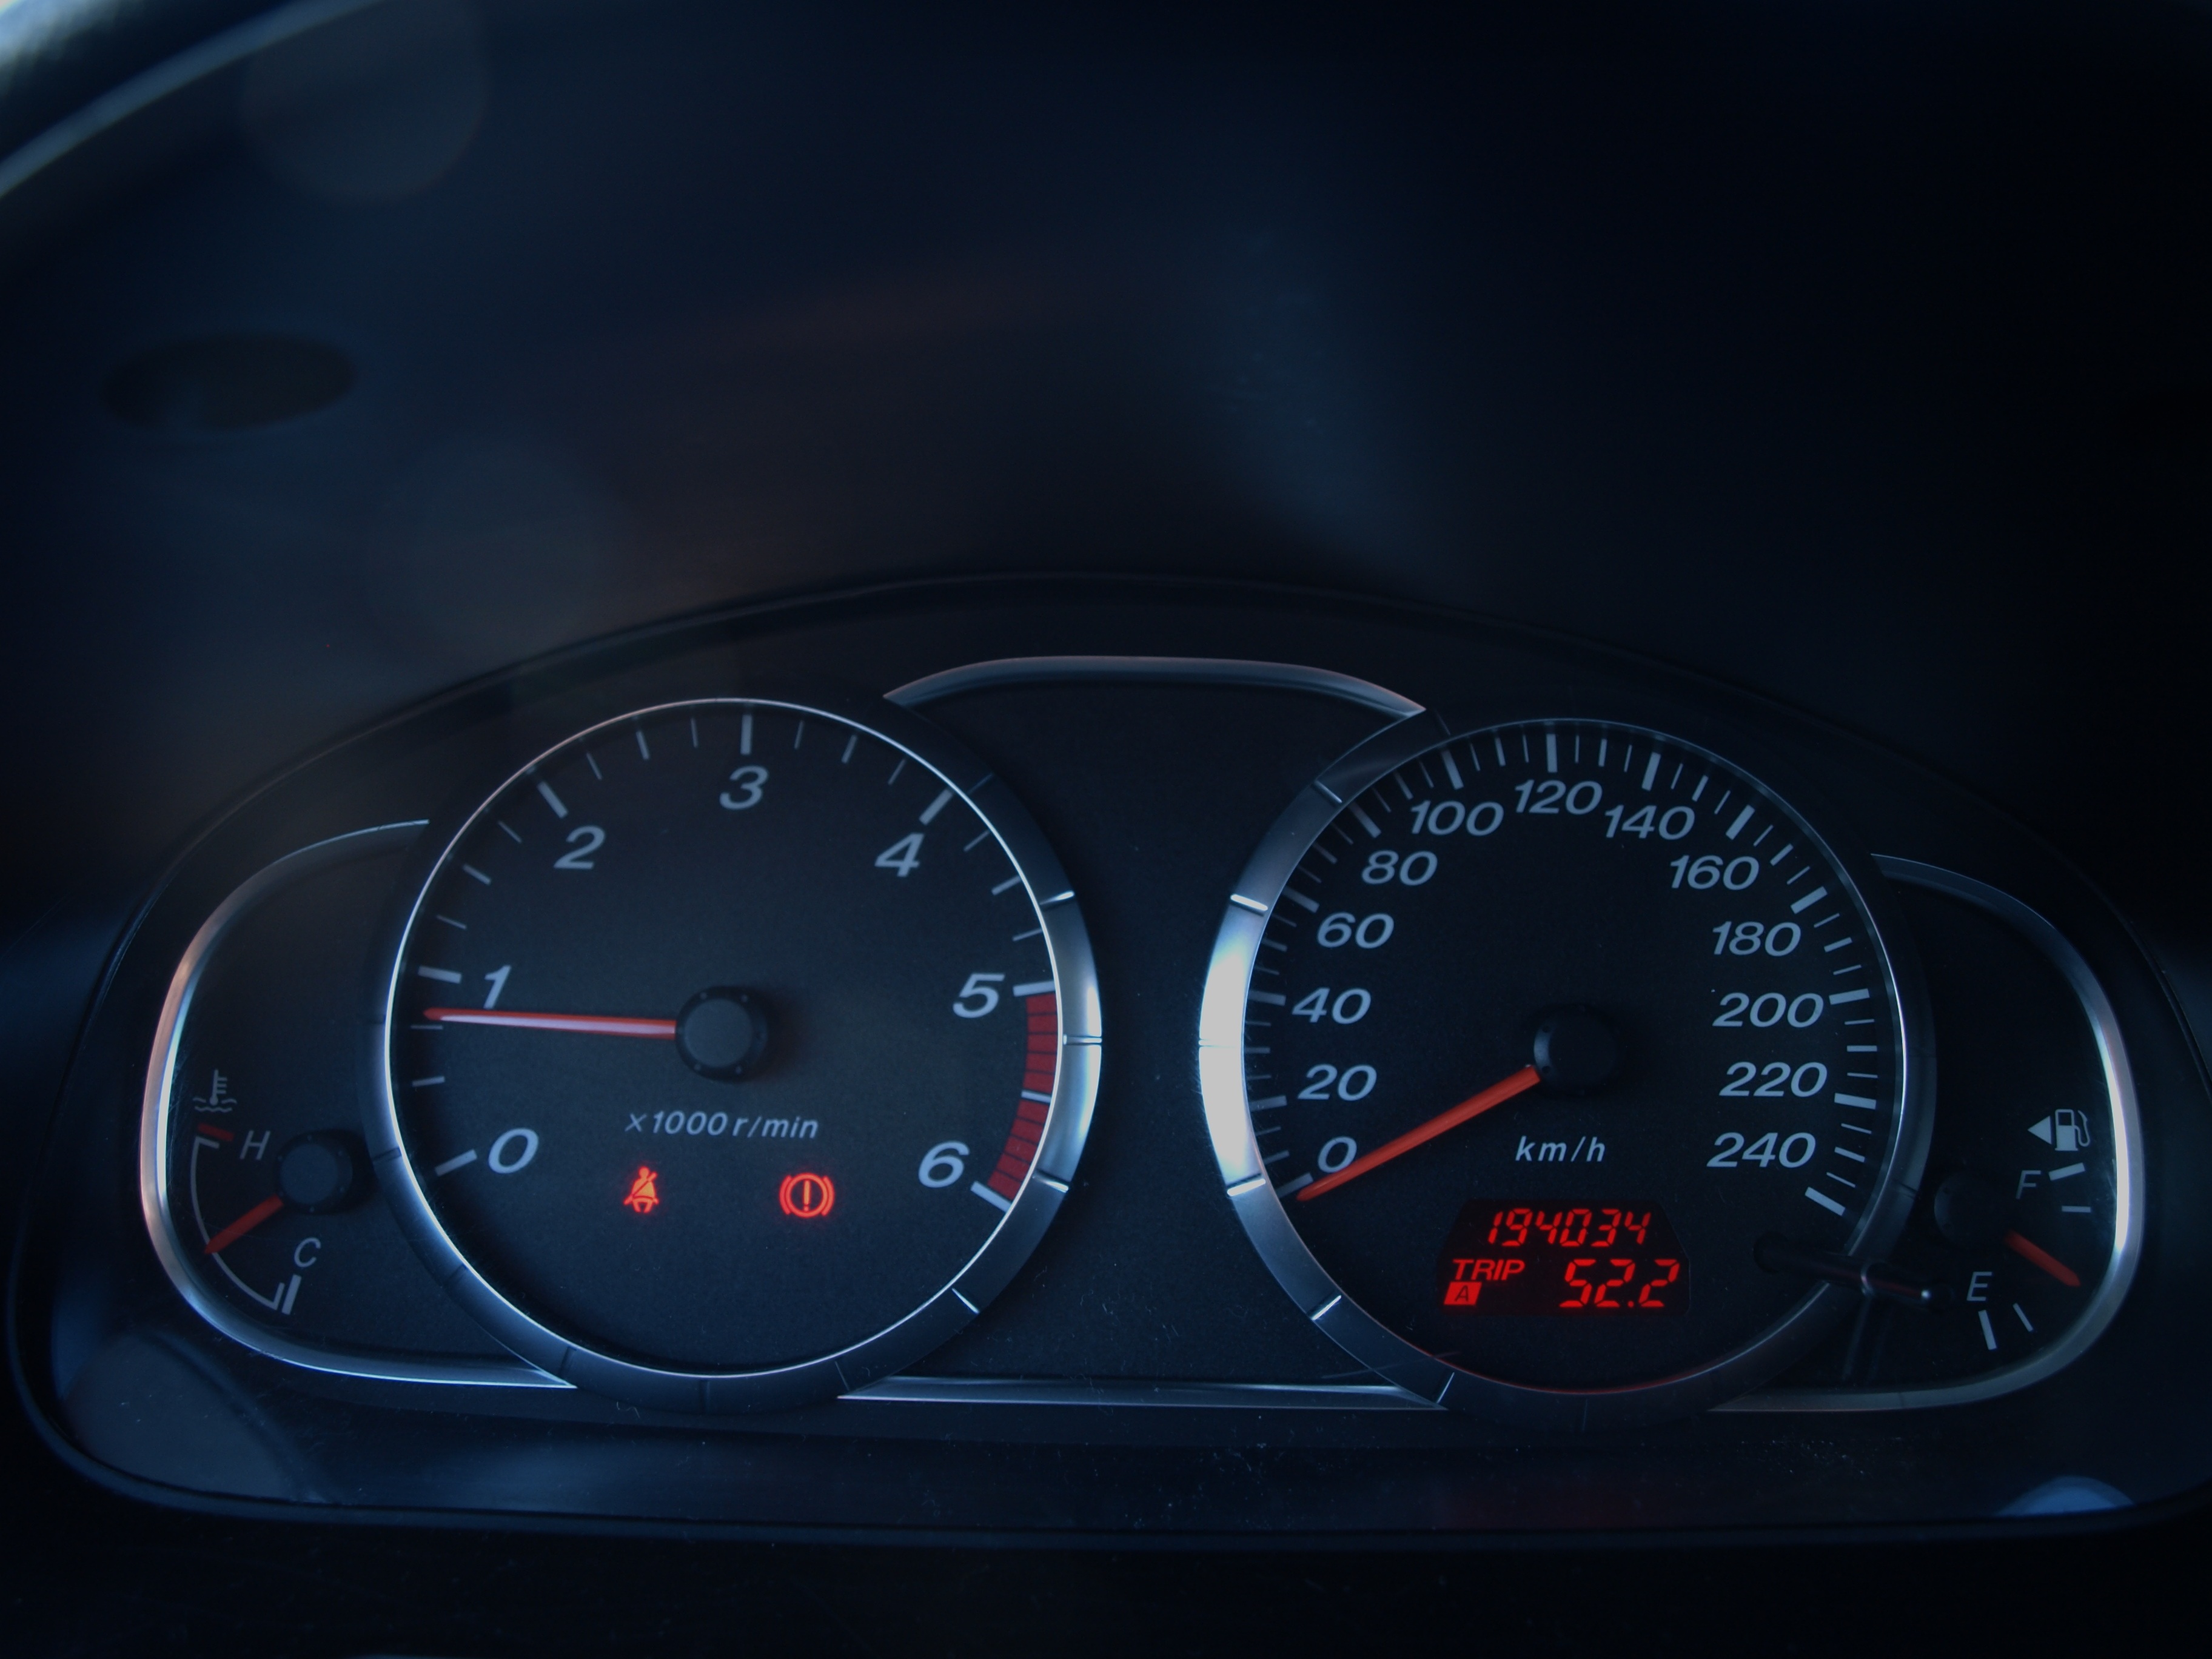
car, counter, vehicle, speedometer, tachometer, process, sedan, bmw, mazda, clocks, controls, sport utility vehicle, land vehicle, automobile make, compact car, luxury vehicle, family car, executive car, mid size car